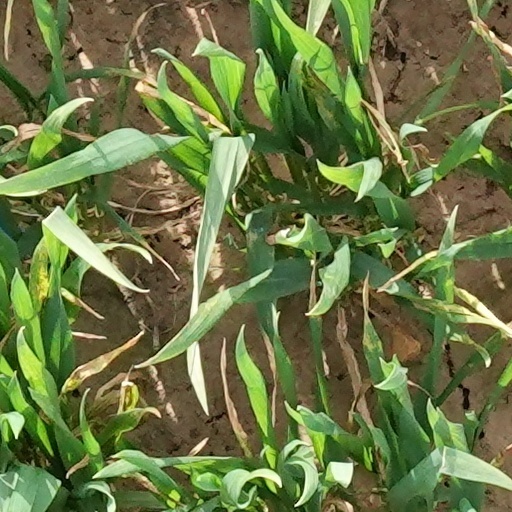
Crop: wheat